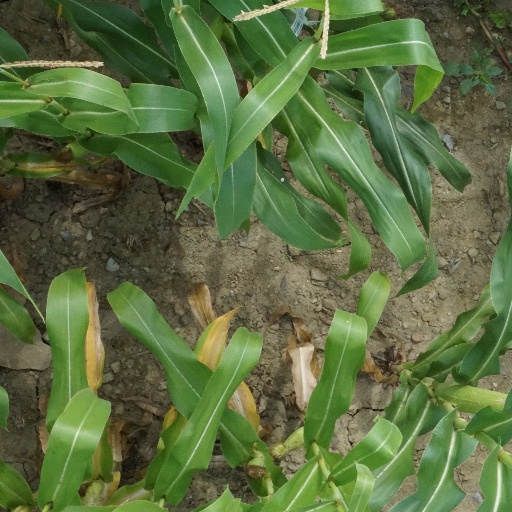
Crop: maize; corn